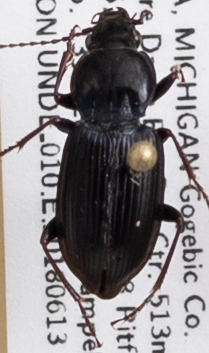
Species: Pterostichus mutus
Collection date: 2018-06-13
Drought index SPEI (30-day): -0.698
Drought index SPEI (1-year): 0.188
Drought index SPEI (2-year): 2.09